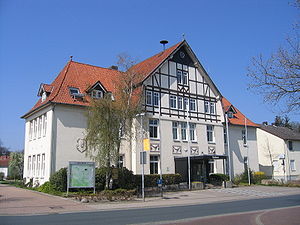
Bergen (Landkreis Celle)
Rådhuset i Bergen
Bergen er en by på Lüneburger Heide i den nordlige del af den tyske delstat Niedersachsen. Den ligger cirka midtvejs mellem fra Soltau og Celle i en afstand af omkring 24 km.